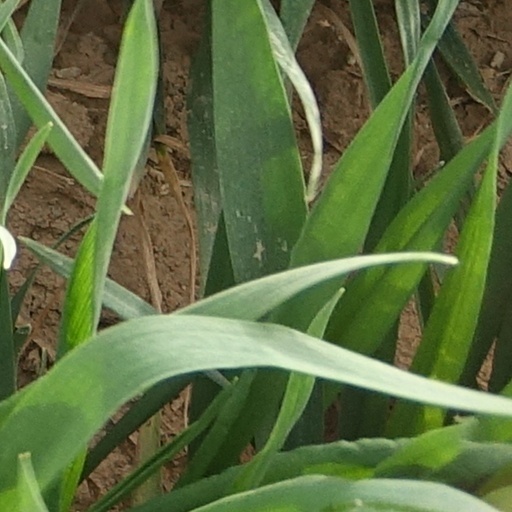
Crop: wheat